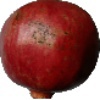
Label: pomegranate